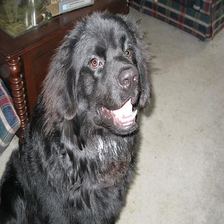
Species: dog
Breed: newfoundland